Pontiac Firebird (second generation)

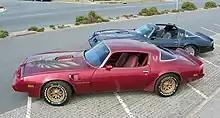
Two late '70s Trans Ams, in T-top and hardtop versions. Note: No Firebird was ever offered factory in Right Hand Drive Configuration

Pontiac celebrated its 50th anniversary year in 1976. To commemorate this event, Pontiac unveiled a special Trans Am option at the 1976 Chicago Auto Show. Painted in black with gold accents, this was the first "anniversary" Trans Am package and the first production black and gold special edition. A removable T-top developed by Hurst was set to be included on all Y82 LE T/As, but proved problematic in installation and quality control, leading some Y82s to not be delivered with the Hurst T-top roof. All Hurst T-top equipped cars were built at the Norwood, Ohio, factory. It became an available option for other Firebirds in 1977.